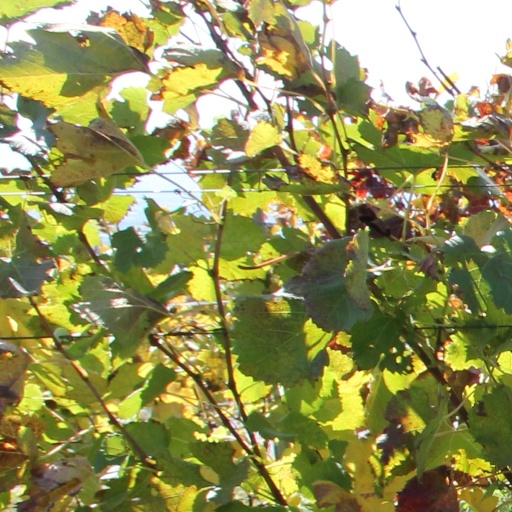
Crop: grape